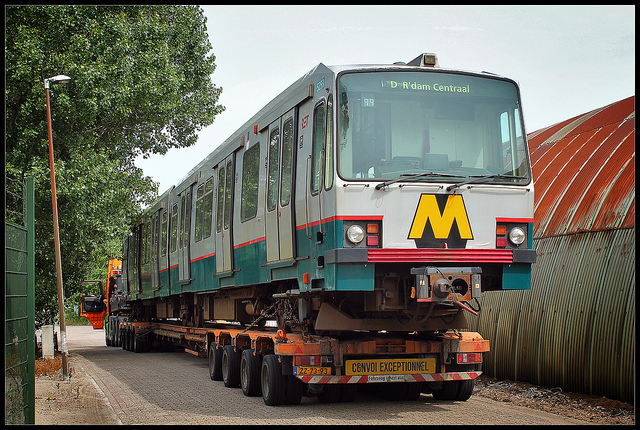
a train on the back of a truck near trees

A passenger train car on a truck transport.

The train needs to be serviced so it is o the truck.

A train car being carried on a truck